Royal Albert Bridge

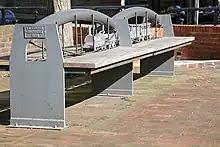
Bench seat at the Brunel Museum, Rotherhithe, London incorporating a model of the bridge with a train

Additional links between the suspensions chains and the decking were added in 1969 to further strengthen the bridge. In 2011 Network Rail began a three-year £10 million refurbishment involving replacing 50,000 bolts and installation of 100 tonnes of new steelwork. The bridge has also been stripped back to the bare metal and repainted in the Goose Grey colour originally applied in 1952.